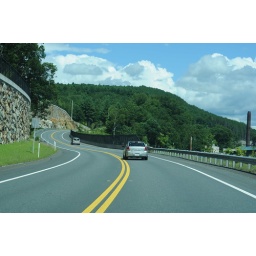
Route 2 relocation in Erving, Mass., to bypass the winding road past the paper mill on the right.